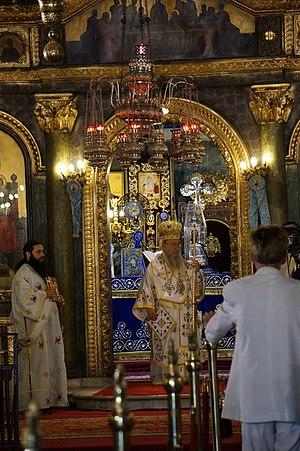
à sainte Sophie.
La métropole de Thessalonique est un évêché du Patriarcat œcuménique de Constantinople provisoirement autorisé à participer à la vie synodale de l'Église orthodoxe de Grèce. Elle est située dans la capitale de la Macédoine-Centrale, Thessalonique en Grèce du Nord. Son métropolite est monseigneur Anthime Roussas